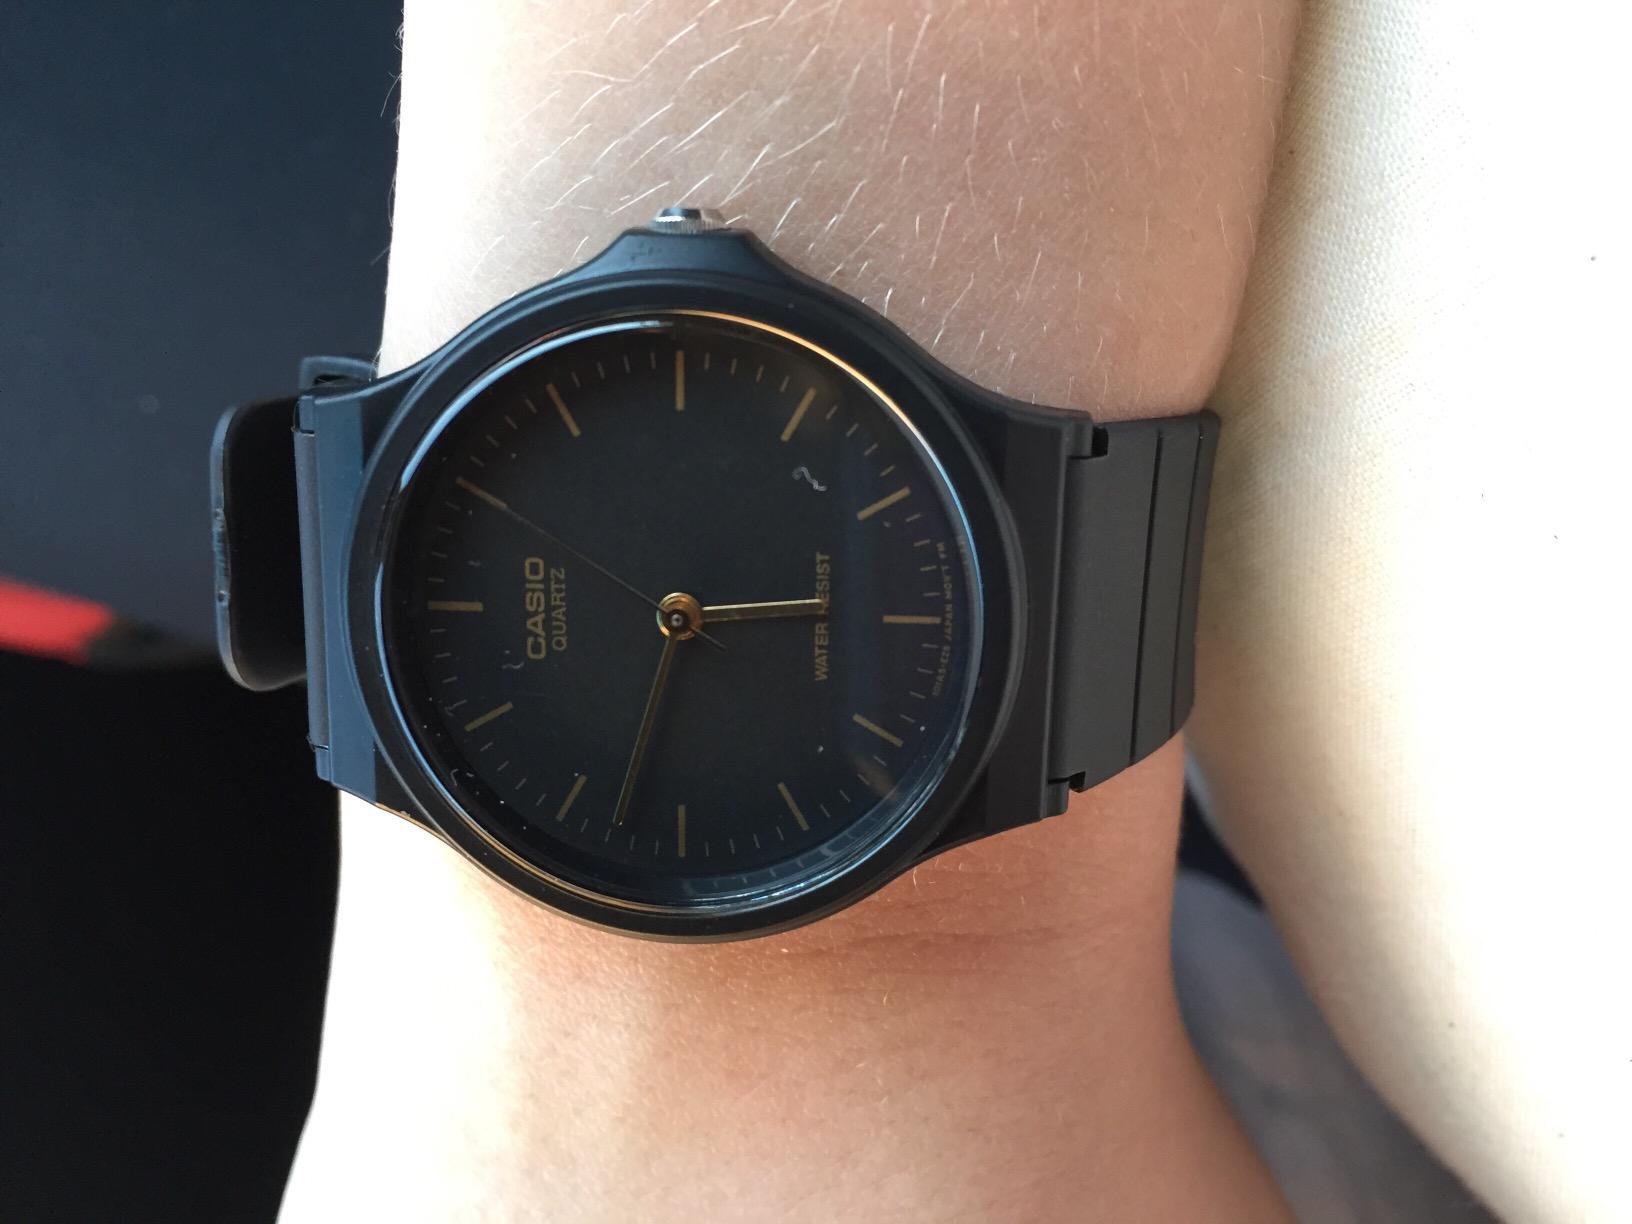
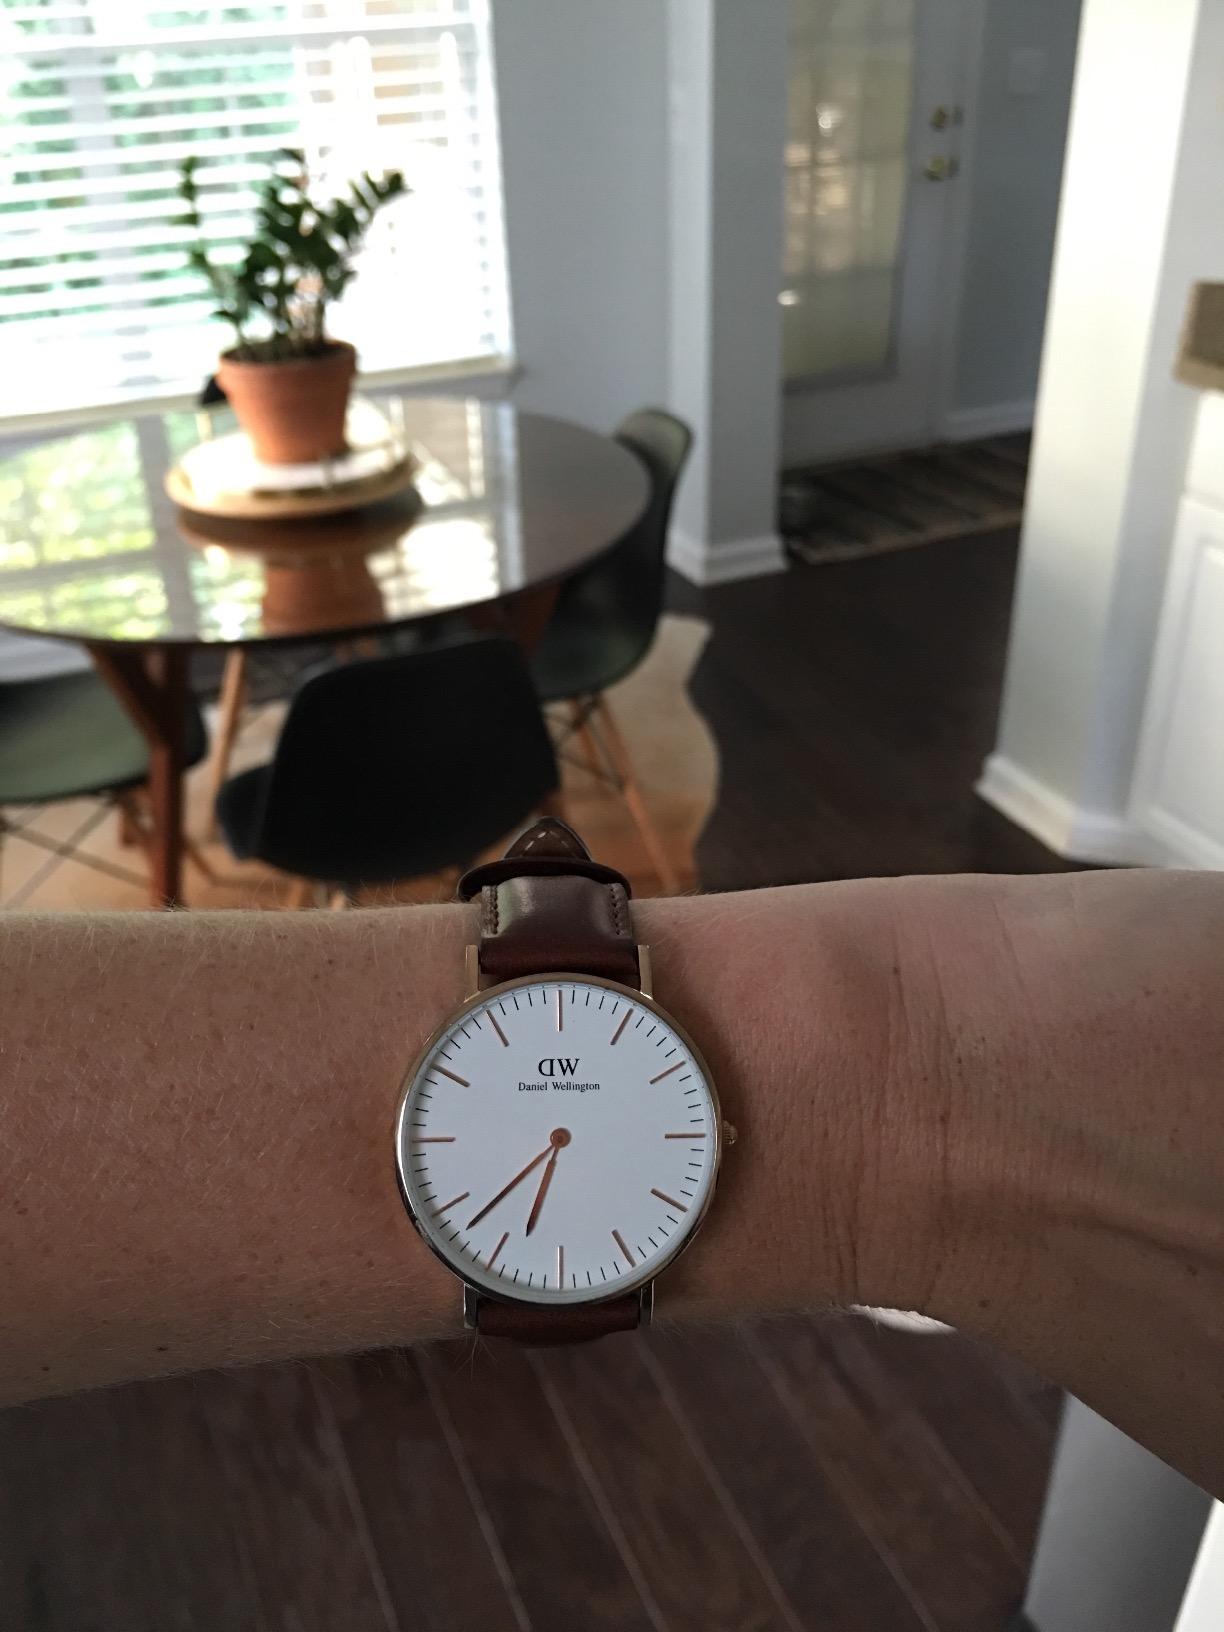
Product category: accessories_watch
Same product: no